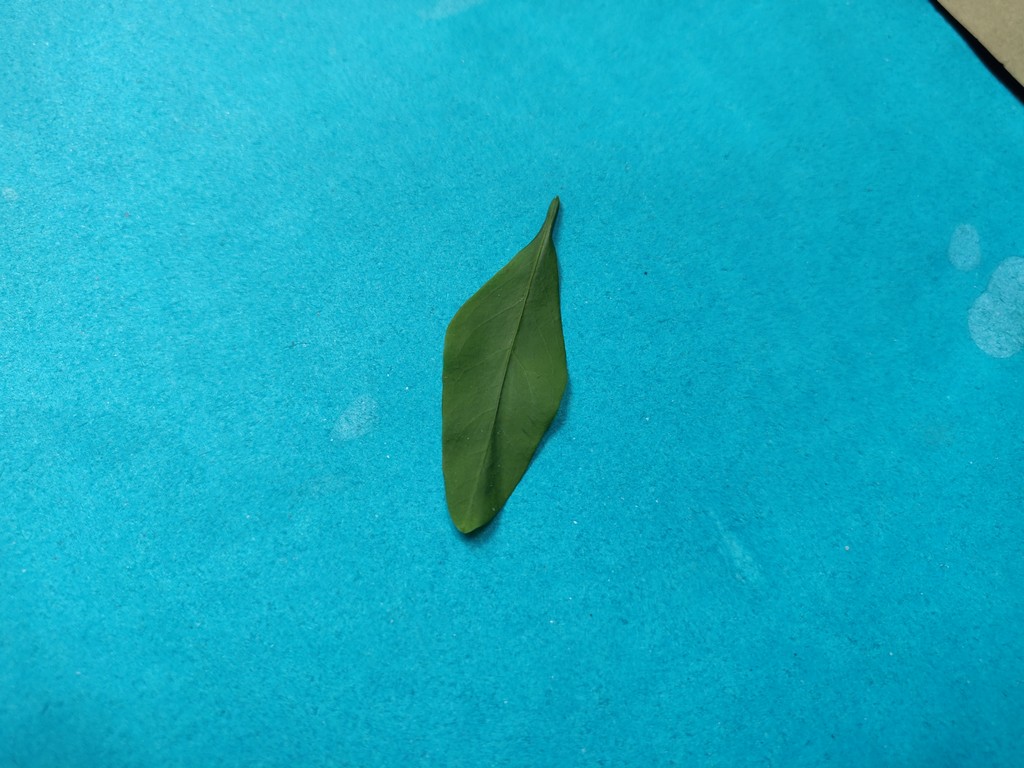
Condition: Healthy
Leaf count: single
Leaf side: front